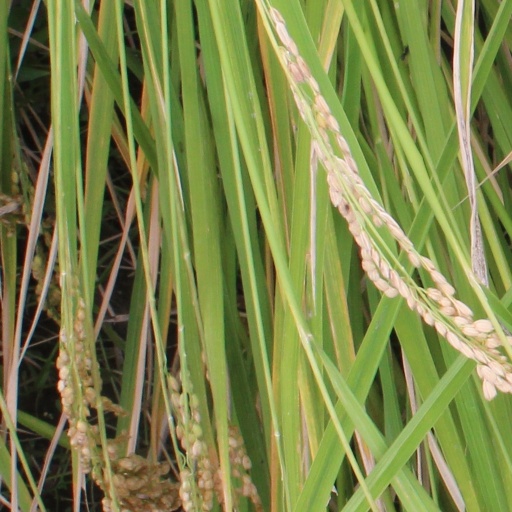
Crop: rice